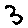
Label: 3